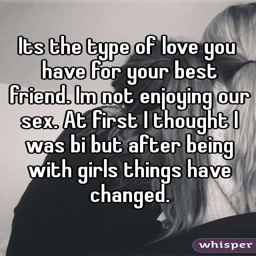
its the type of love you have for your best friend .